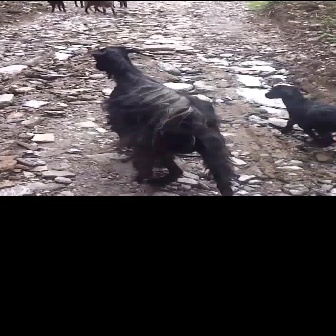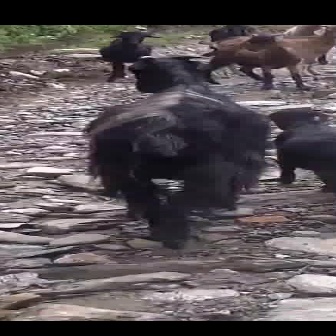
  Please identify the target specified by the bounding box [85,44,236,195] in the first image and locate it in the second image. Return the coordinates in [x_min,y_min,x_max,y_max] format.
Answer: [80,54,273,248]